Gudesteus (bishop of Oviedo)

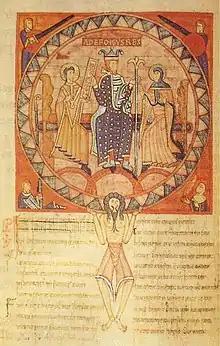
Alfonso V flanked by Gudesteus (left) and his queen, Elvira (right), from folio 53v of the "Libro gótico de los testamentos".

Gudesteus or Gudesteo (died 1008x12) was the tenth bishop of Oviedo. He served as an auxiliary bishop to Bishop Bermudo, perhaps by then old and physically weak, from at least 978 and succeeded him as sole bishop on his death, probably in 992. On folio 49 of the "Libro gótico de los testamentos" of Oviedo, Bermudo and Gudesteus appear beside each in a miniature illustration.